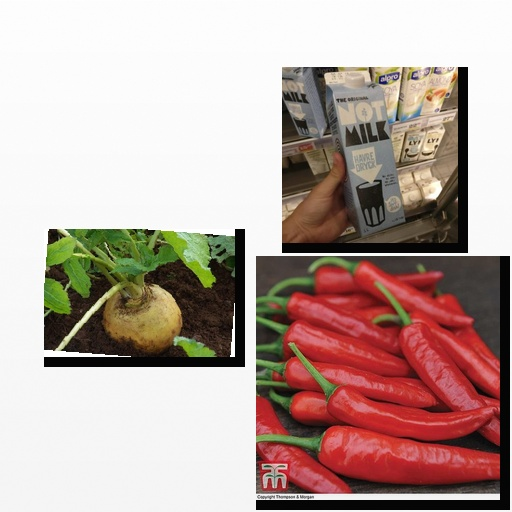
Food items: oat_milk, chili_pepper, turnip